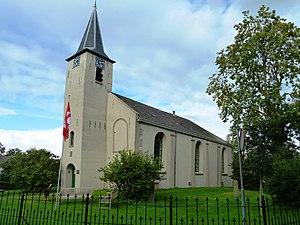
Feerwerd est un village de la commune néerlandaise de Westerkwartier, situé dans la province de Groningue.